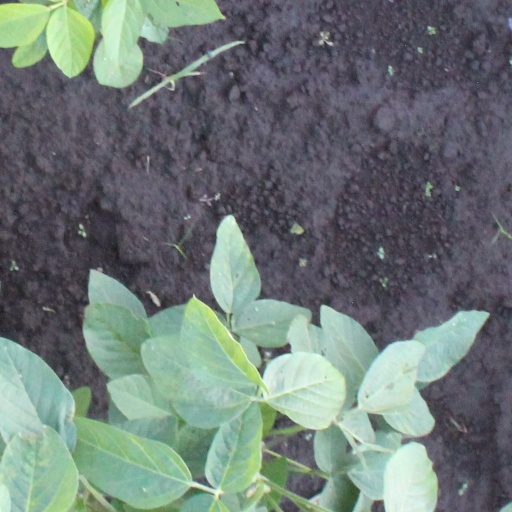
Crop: soybean